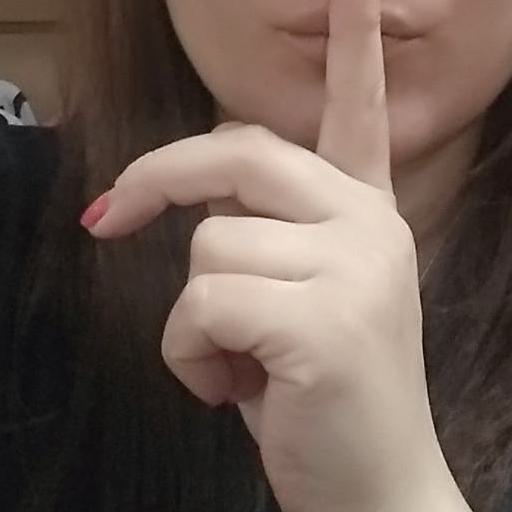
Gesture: mute